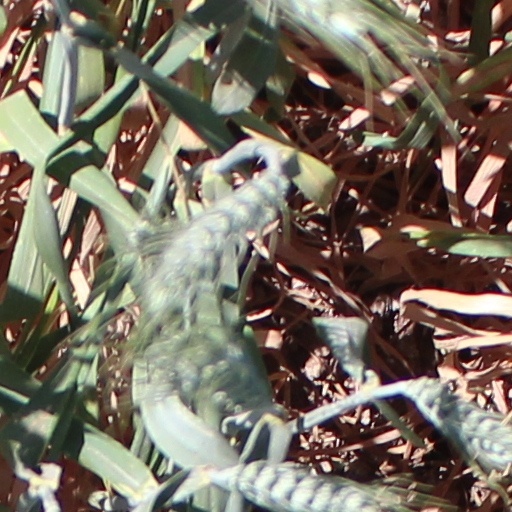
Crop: wheat